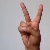
The image shows a hand gesture representing the letter 'V' in Indian Sign Language.